Describe the emotion expressed in this image:  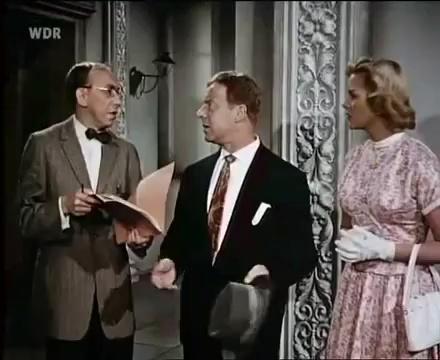
This person displays Pain, valence and arousal with low intensity.